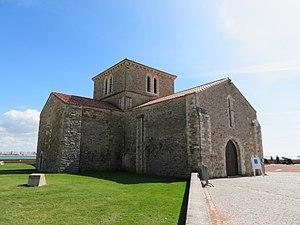
Prieuré Saint-Nicolas des Sables d’Olonne (vue d’ensemble).
Corine Sylvia Congiu, née le 5 août 1953 à Meknès au Maroc, est une artiste contemporaine française d'ascendance sarde. Agrégée d'arts plastiques, elle pratique surtout la peinture, la photographie, l’écriture mais a aussi été actrice de théâtre pendant dix ans de sa vie. Elle est la sœur de Christian Congiu, écrivain, et la mère de l’auteur compositeur-interprète Jérémy Berriau dit « Jirambel ». Elle vit et travaille dans l’Essonne, à Varennes-Jarcy.